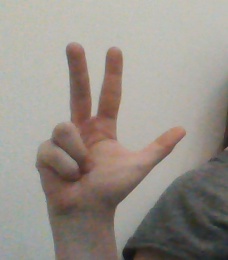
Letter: al